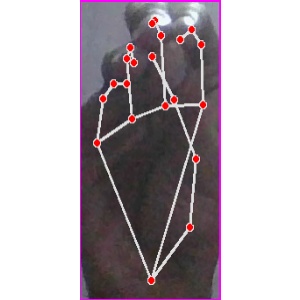
अक्षर: ङ